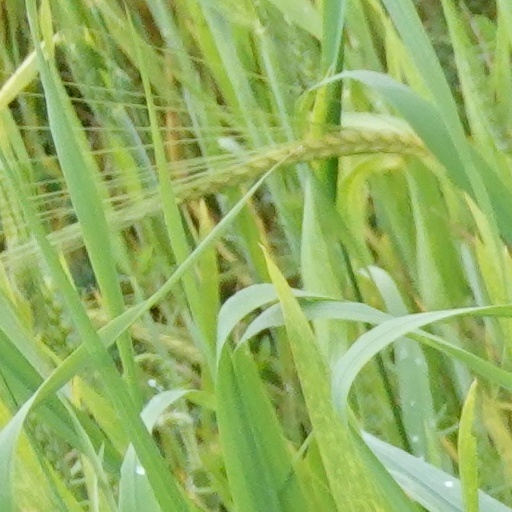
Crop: wheat